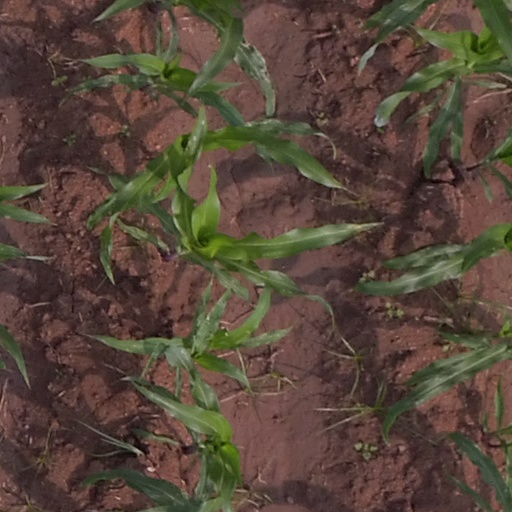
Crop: maize; corn